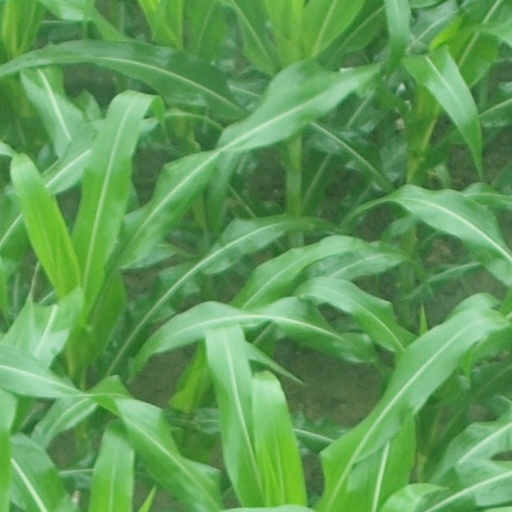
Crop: maize; corn